Louis Dubois (politician)

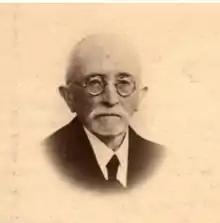

Louis Joseph Marie Dubois (10 June 1859 – 20 January 1946) was a French politician who was Minister of Commerce, Industry, Posts and Telegraphs in the second cabinet of Georges Clemenceau.